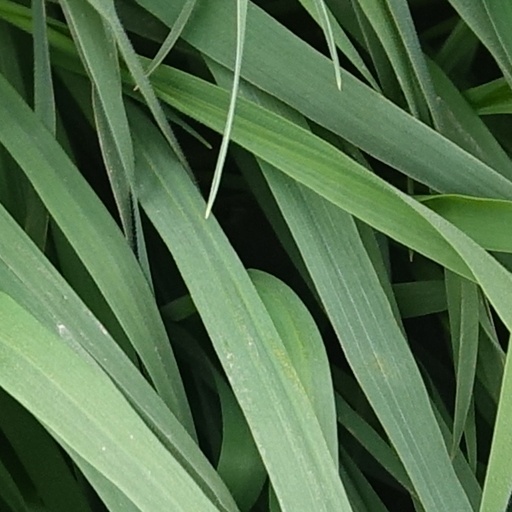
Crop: wheat